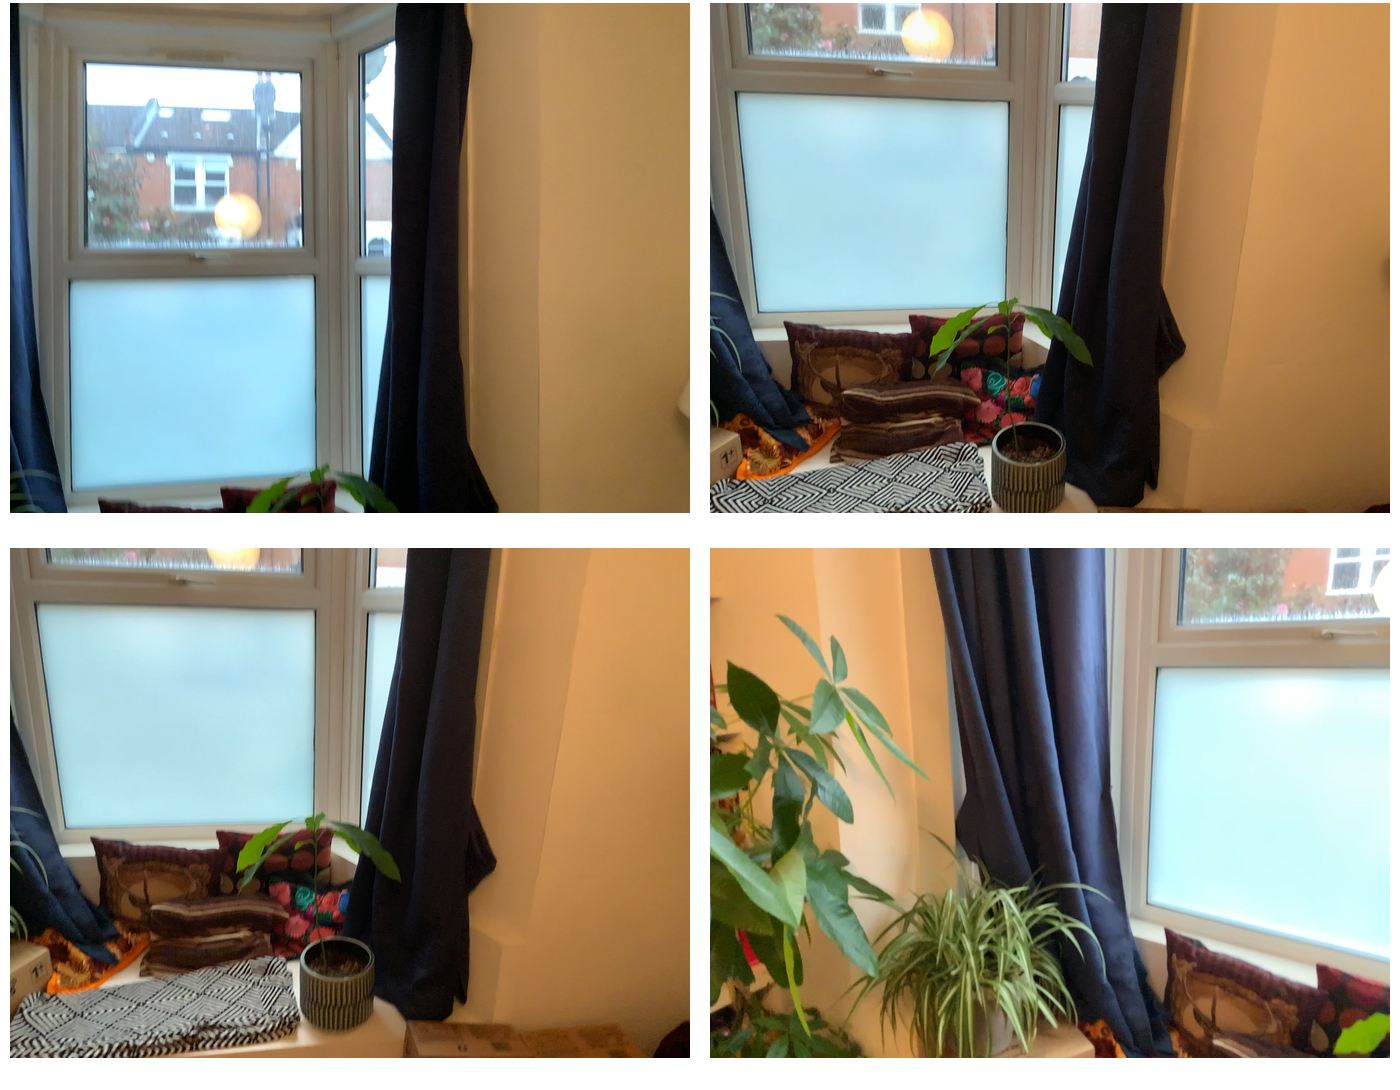Task instruction: Open the window.
Answer: {"task_instruction": "Open the window.", "nodes": ["handle", "window"], "edges": [{"functional_relationship": "openorclose", "object1": "handle", "object2": "window", "spatial_relations": ["close"], "is_touching": true}], "action_type": "rotate", "function_type": "open_close_control"}